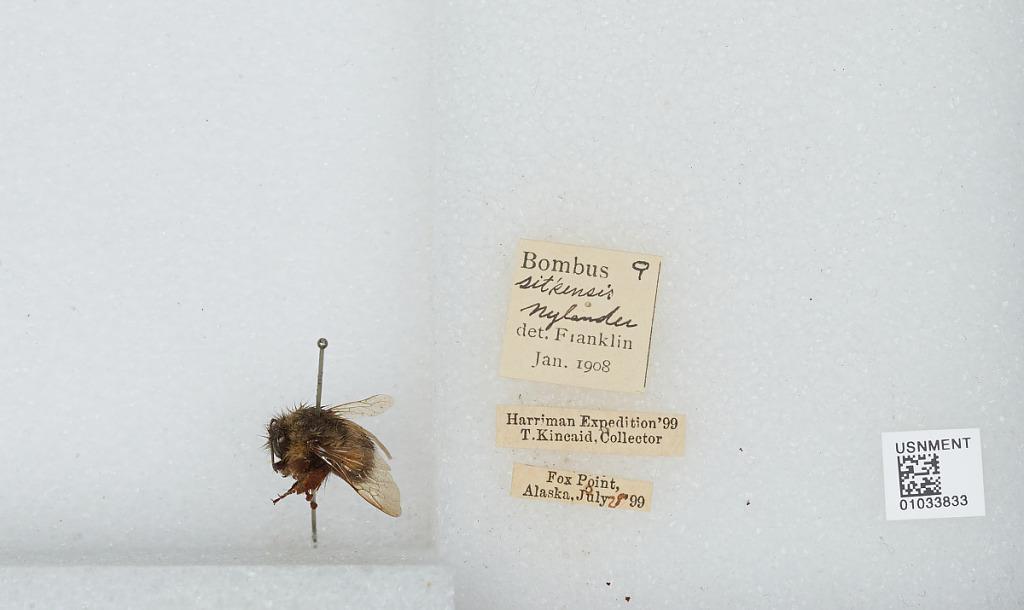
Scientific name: Bombus (Pyrobombus) sitkensis Nylander
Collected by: T. Kincaid
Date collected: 1899-7-28
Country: United States
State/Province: Alaska
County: Sitka
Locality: Fox Point
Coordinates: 57.6919, -136.136
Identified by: Franklin